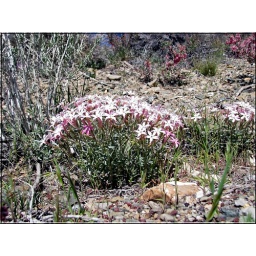
Phlox sp.Small mounding plant with variable pink and white flowers.Growing in eastern California's White Mountains.May 6, 2010.